Laure (footballer)

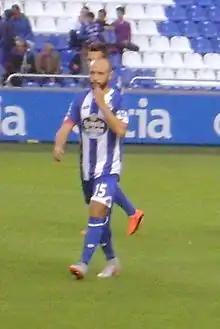

Laureano Sanabria Ruiz (born 22 March 1985), commonly known as Laure, is a Spanish former professional footballer who played as a right-back.